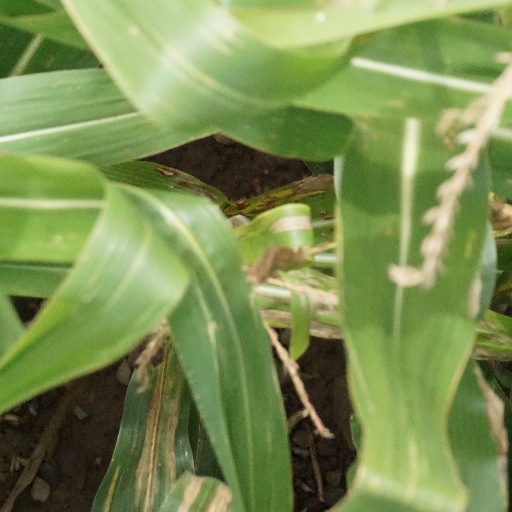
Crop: maize; corn